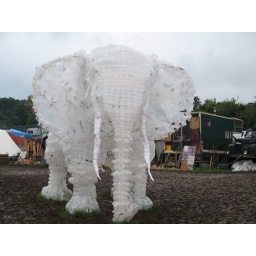
this was in the green field on way to stone circle. loved the way the surfaces moved in the breeze, looked like it was breathing